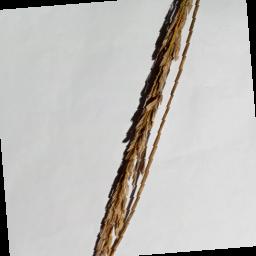
Label: Rice___Neck_Blast